Ice rink

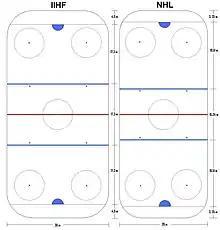
Rink dimensions used by the IIHF and the NHL

Modern rinks have a specific procedure for preparing the surface. With the pipes cold, a thin layer of water is sprayed on the sand or concrete to seal and level it (or in the case of concrete, to keep it from being marked). This thin layer is painted white or pale blue for better contrast; markings necessary for hockey or curling are also placed, along with logos or other decorations. Another thin layer of water is sprayed on top of this. The ice is built up to a thickness of .